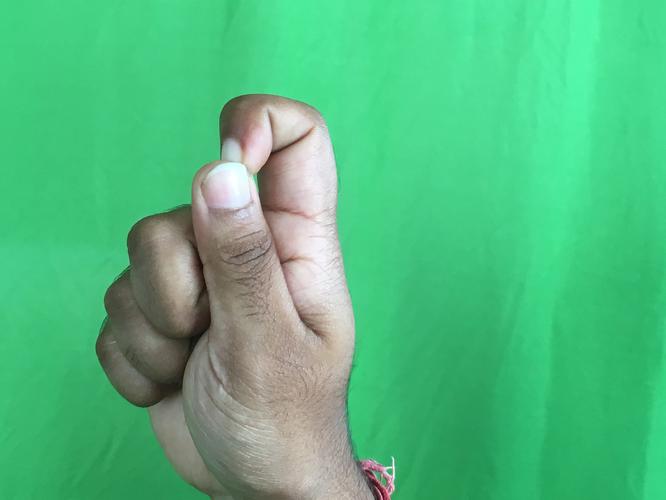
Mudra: Kapith
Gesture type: single_hand